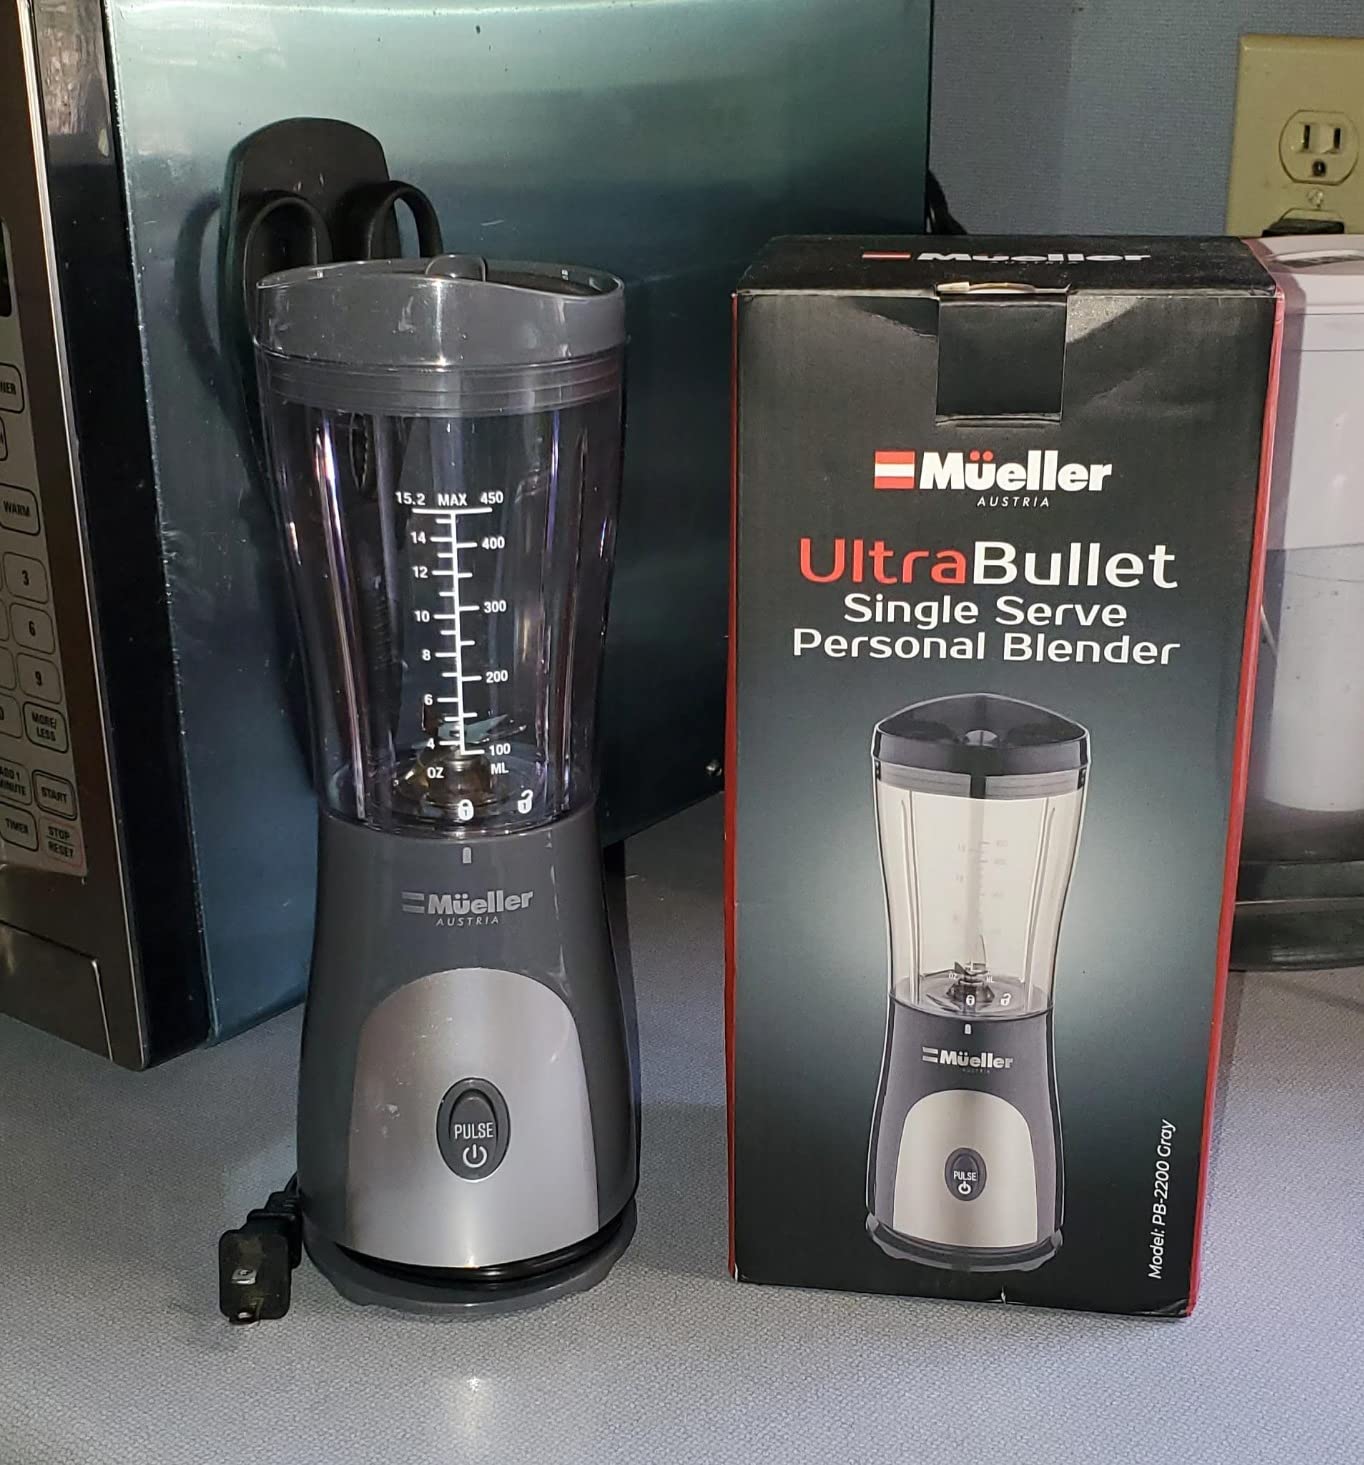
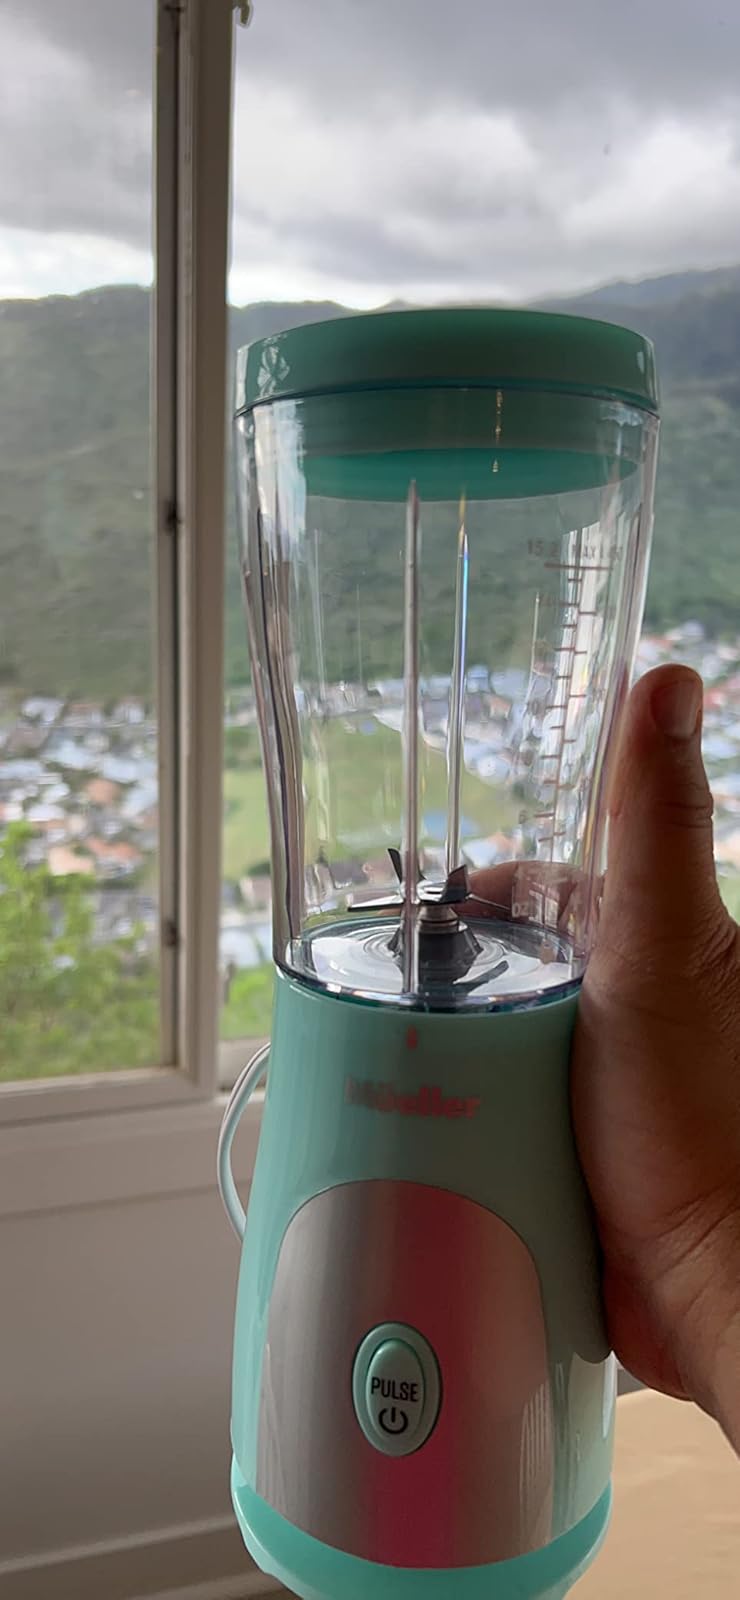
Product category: items_blender
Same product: no